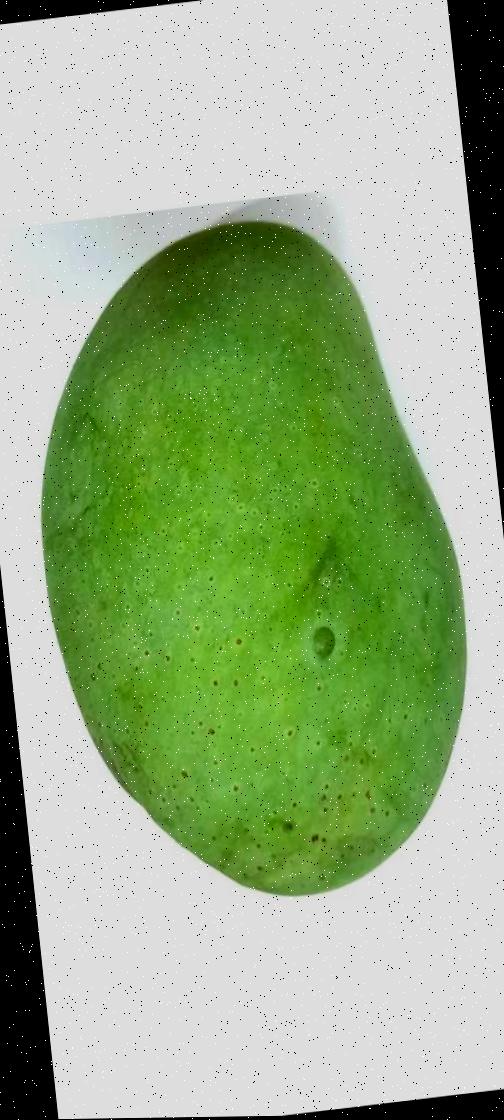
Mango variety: Fazli Shurmai